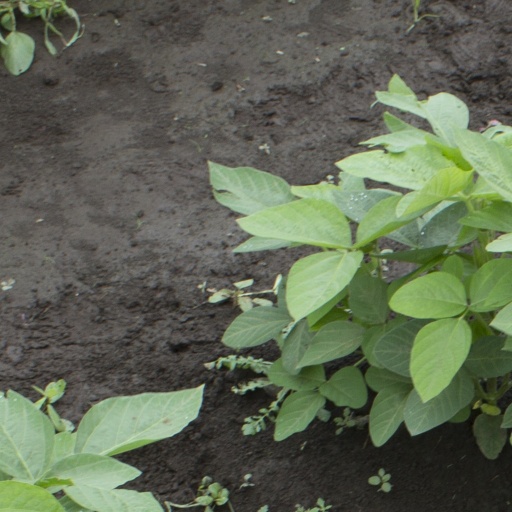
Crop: soybean